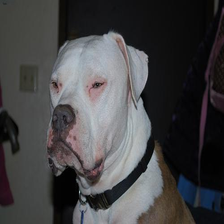
Species: dog
Breed: american bulldog